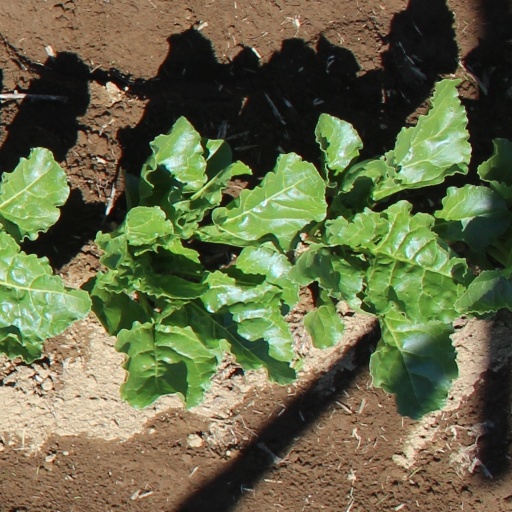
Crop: sugar beet